Fourteen (film)

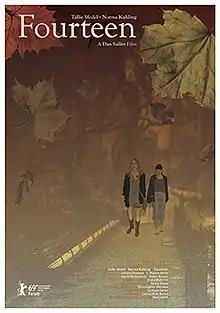
Film poster

Fourteen is a 2019 American independent film written and directed by Dan Sallitt. The film tracks a mentally ill woman's decline over the course of a decade as seen through her longtime best friend's eyes. It stars Tallie Medel and Norma Kuhling.